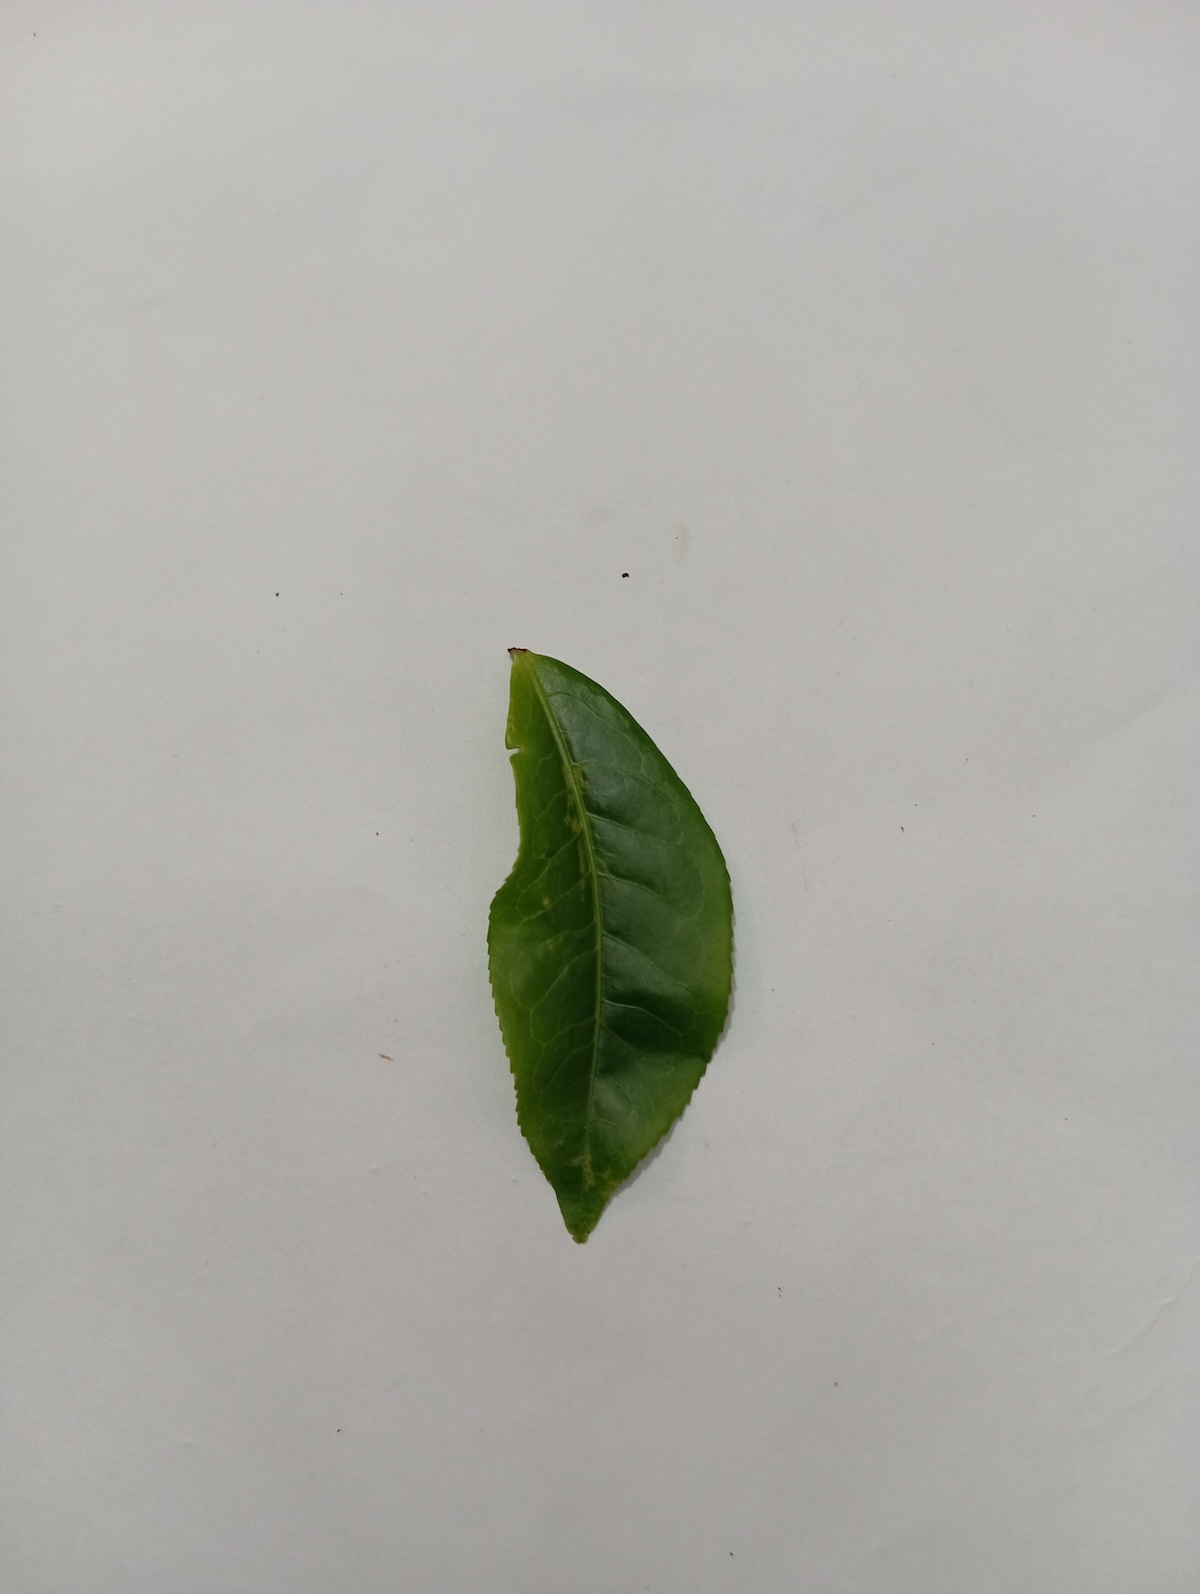
Label: Healthy leaf